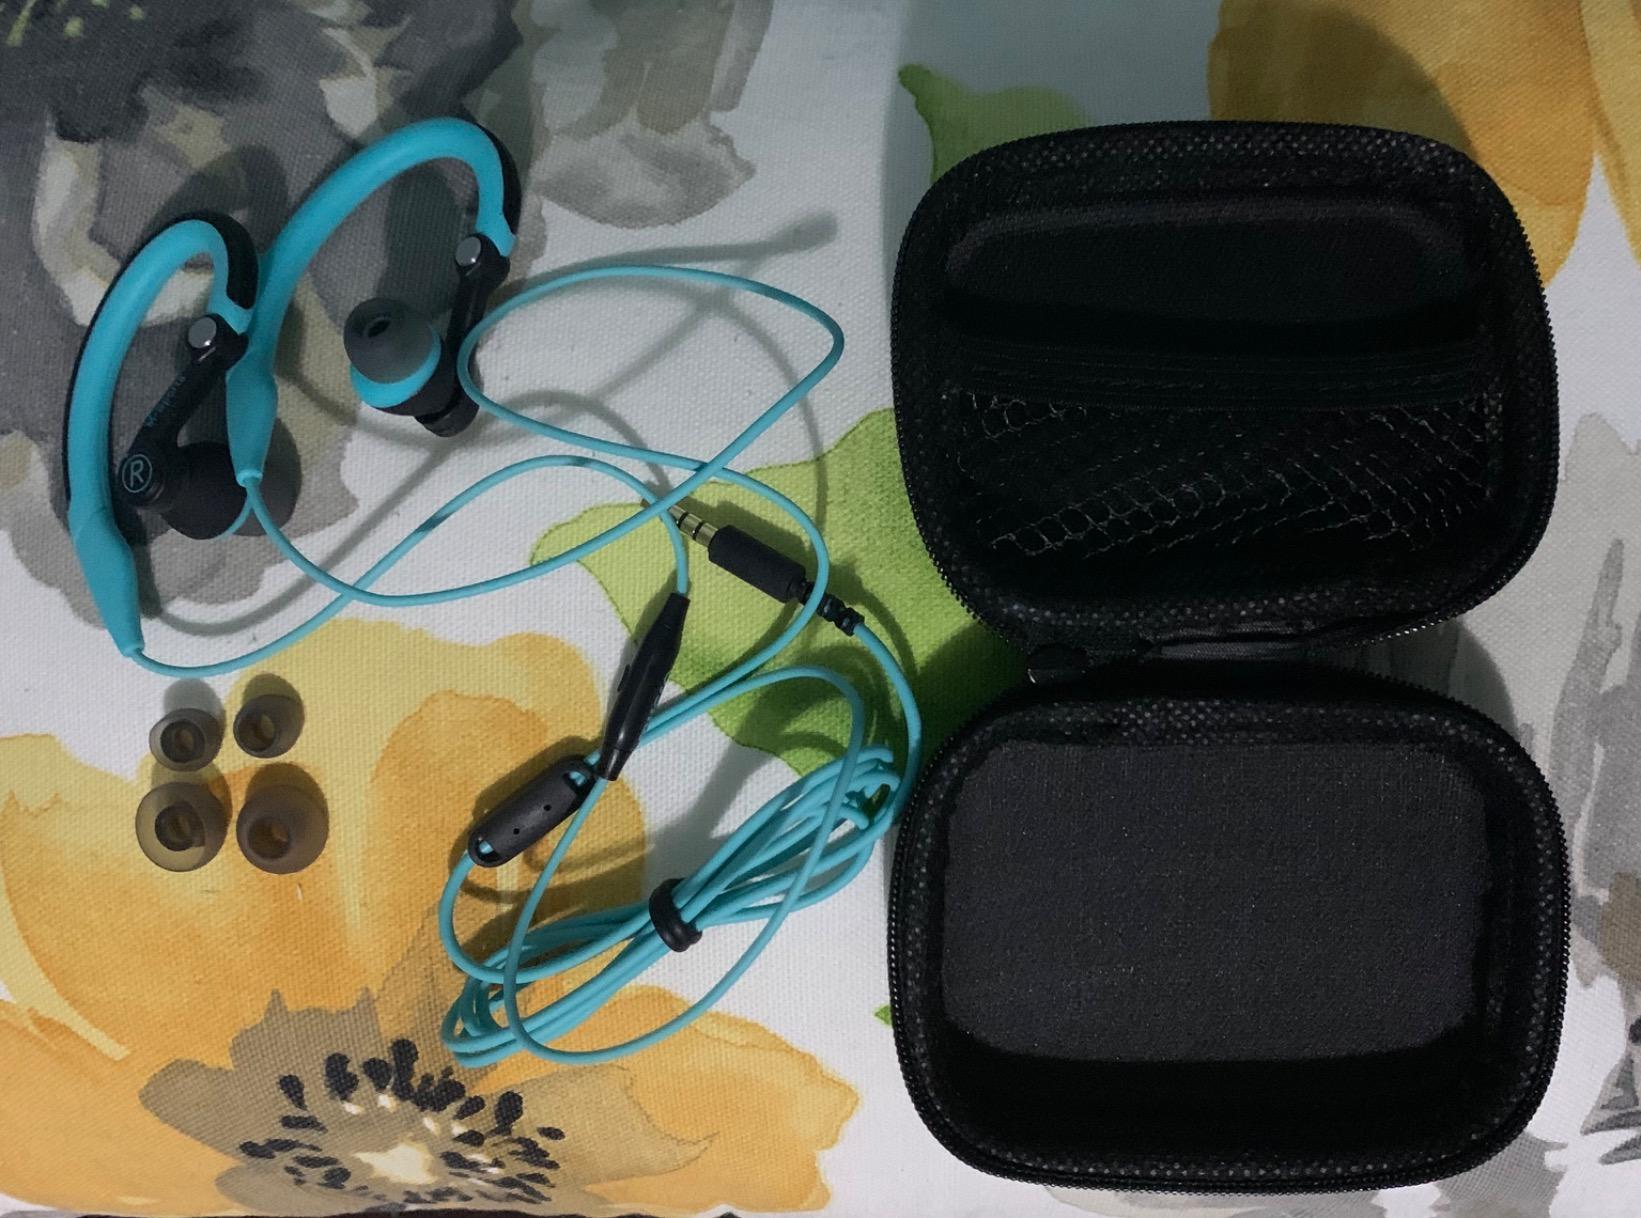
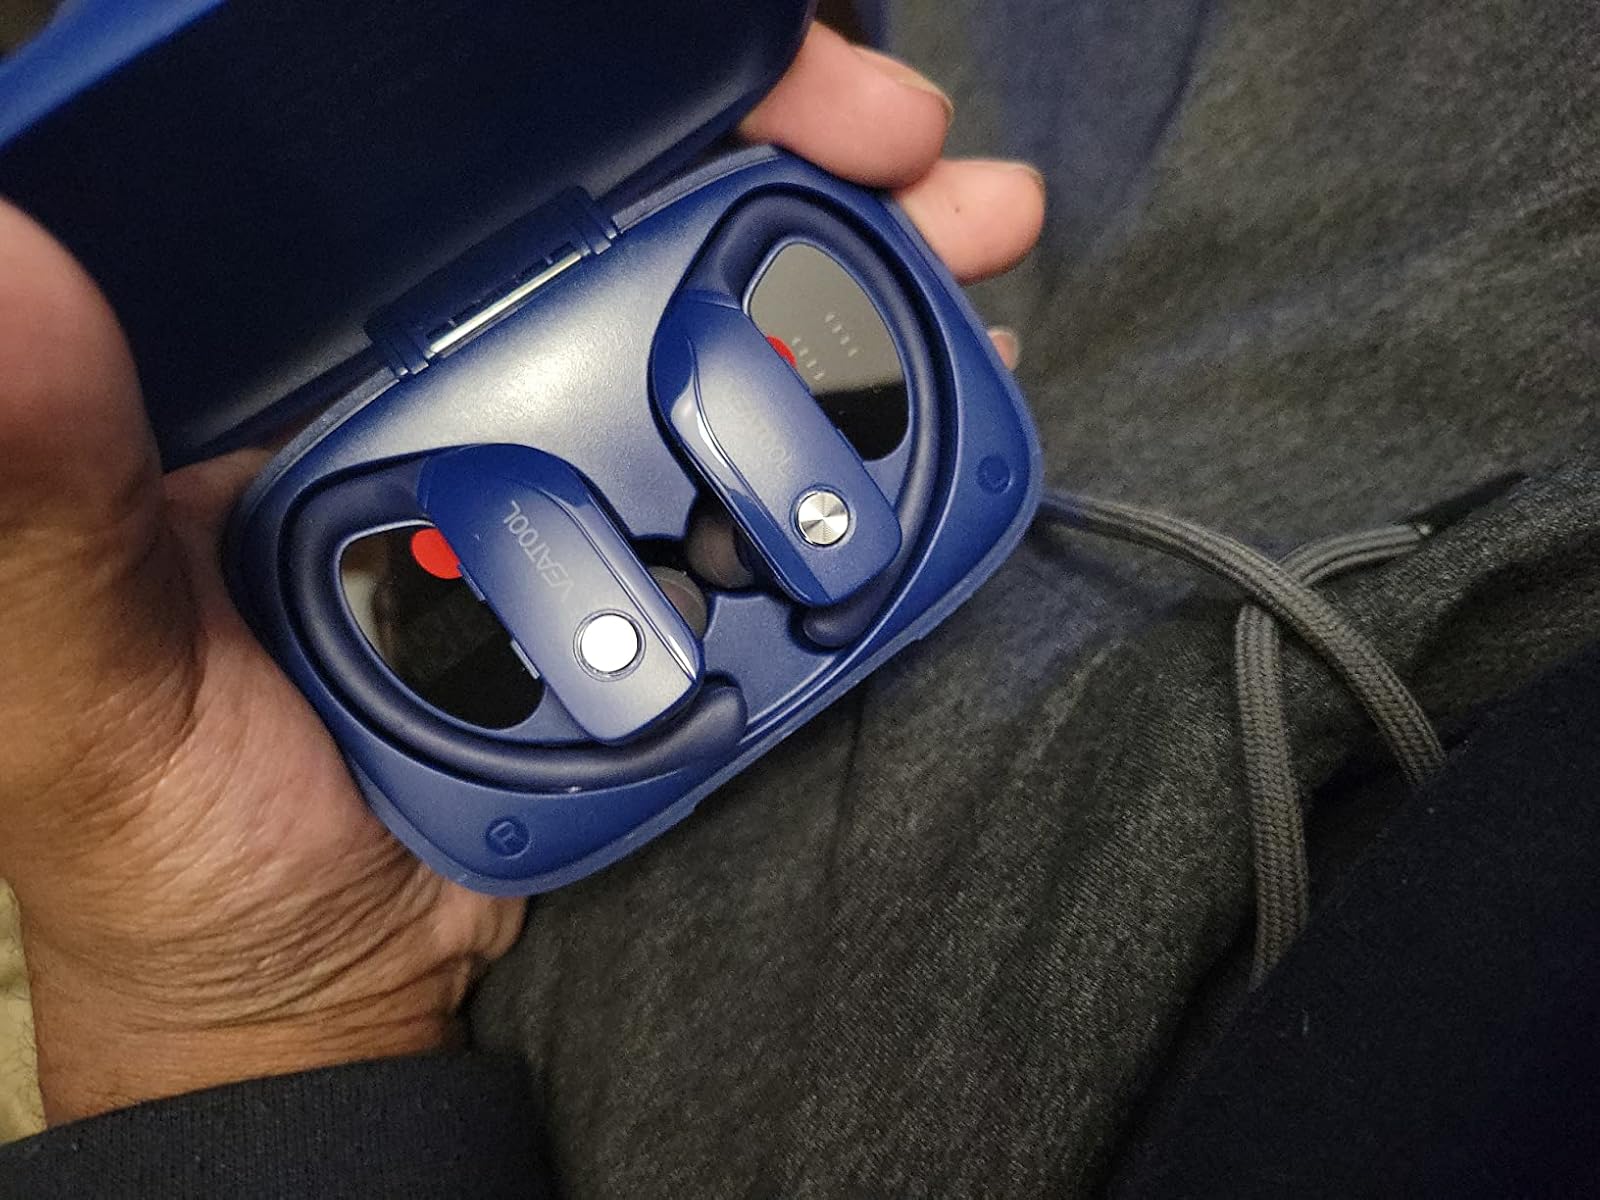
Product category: earbuds
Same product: no